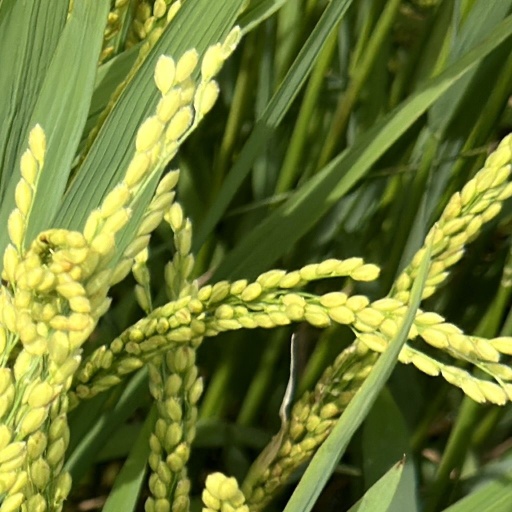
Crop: rice